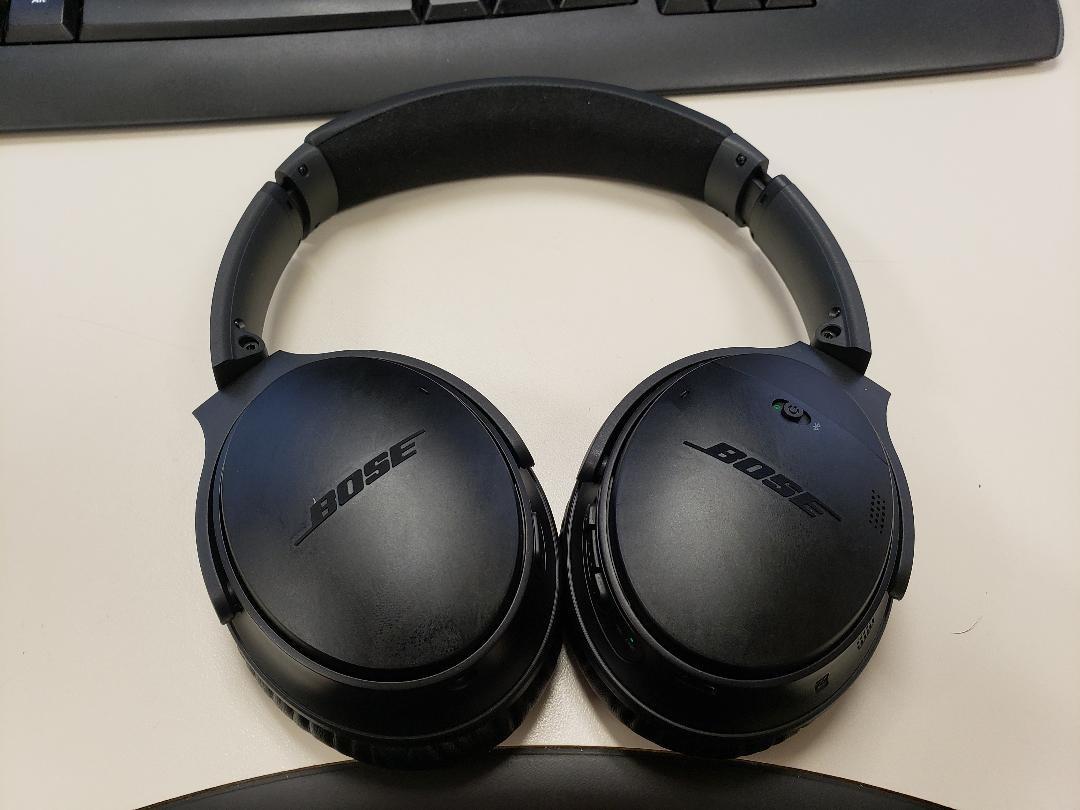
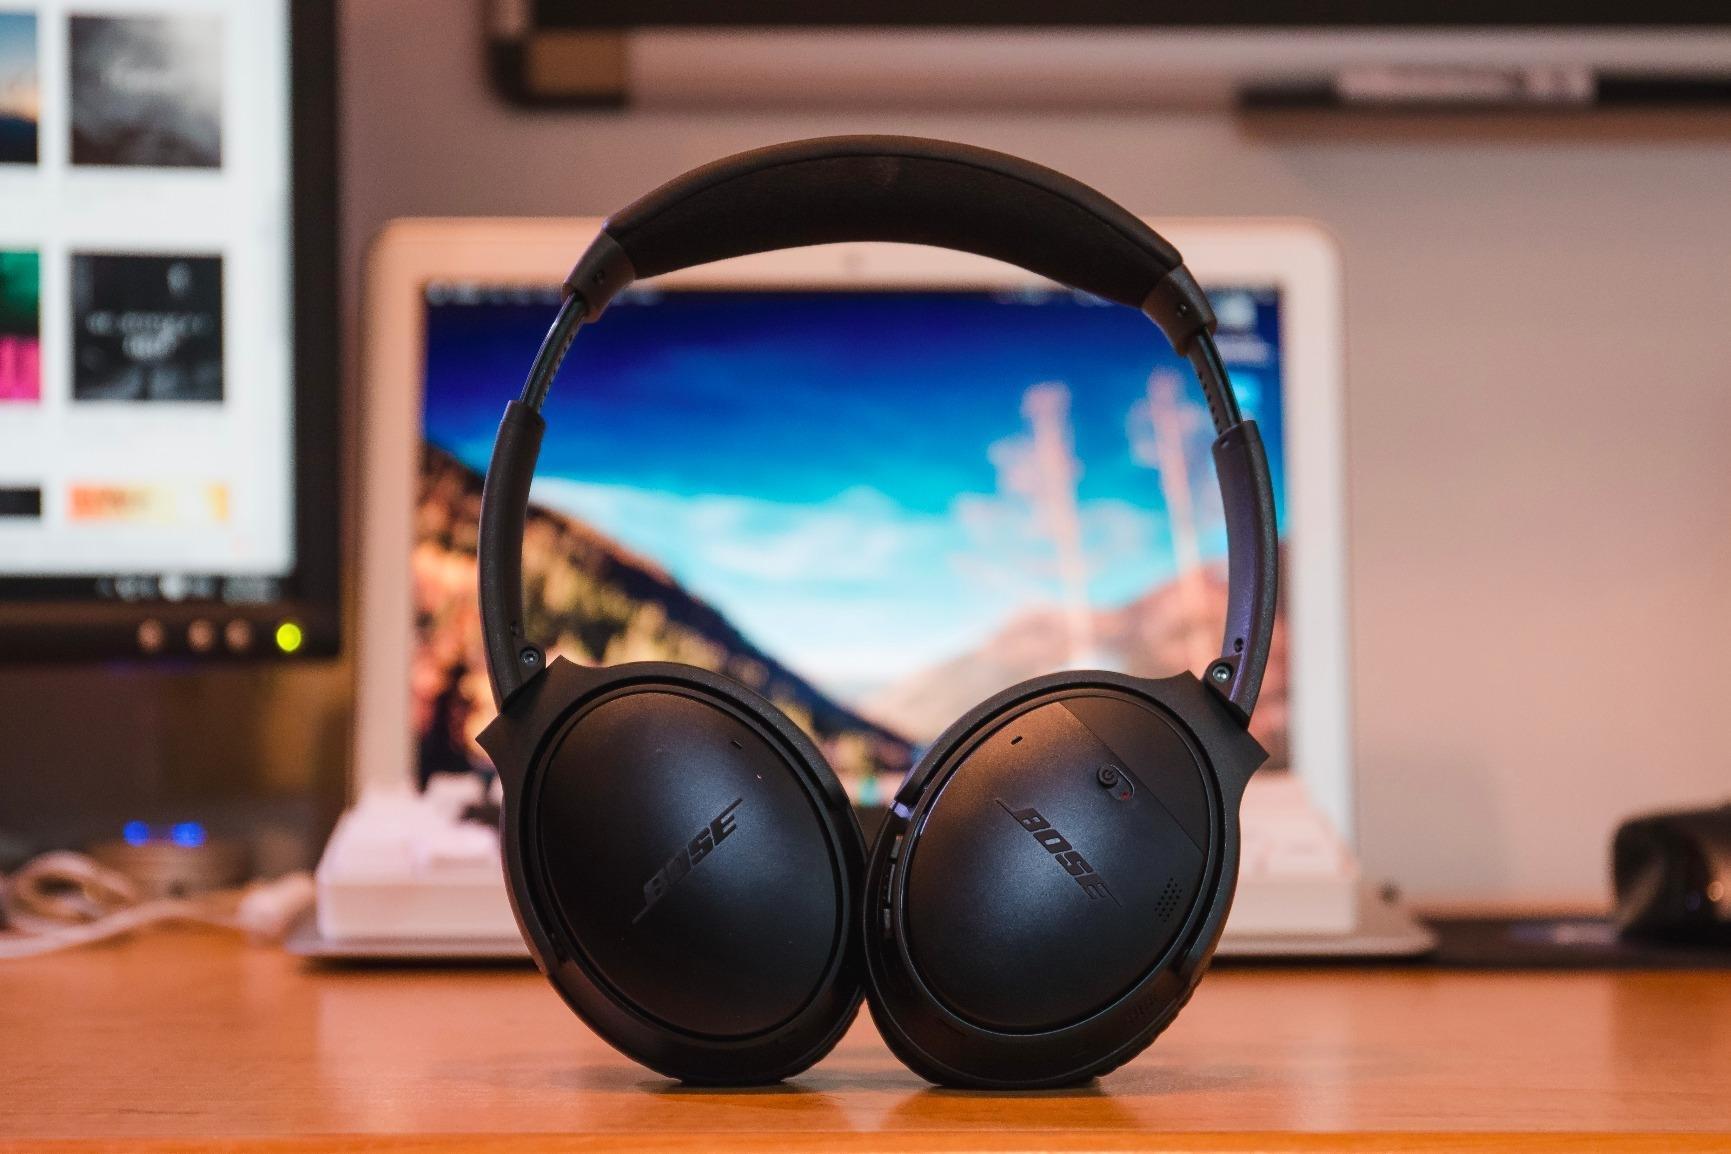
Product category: headphones
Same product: yes